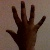
The image shows a hand gesture representing the number 5 in Indian Sign Language.